Maxwell Air Force Base Senior Officers' Quarters Historic District

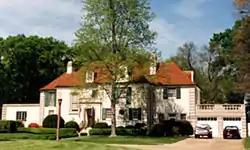

The Maxwell Air Force Base Senior Officer's Quarters Historic District is an historic district on Maxwell Air Force Base in Montgomery, Alabama. It includes 150 contributing buildings, most of them houses for Air Force senior officers. They are built in the French Provincial architectural style and date to the 1930s. The district was placed on the National Register of Historic Places on March 2, 1988.